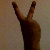
The image shows a hand gesture representing the number 2 in Indian Sign Language.